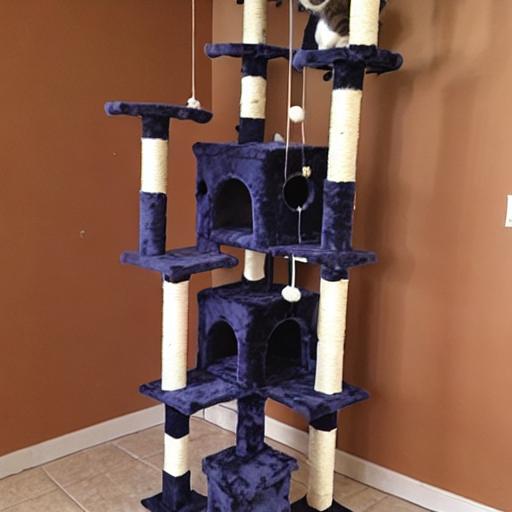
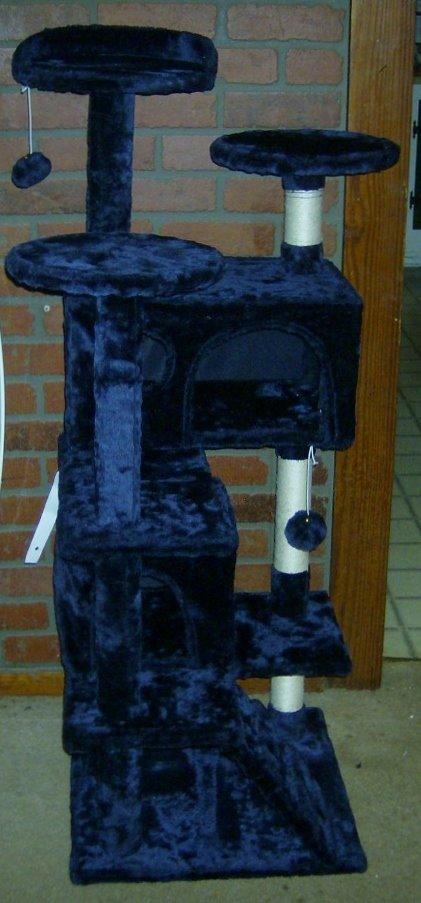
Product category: items_cat tree
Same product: no